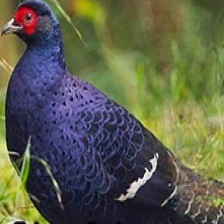
Species: MIKADO  PHEASANT
Scientific name: SYRMATICUS MIKADO